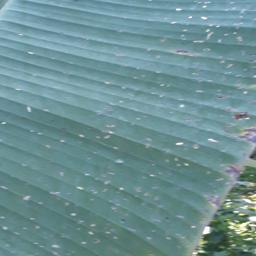
Label: BLACK SIGATOKA